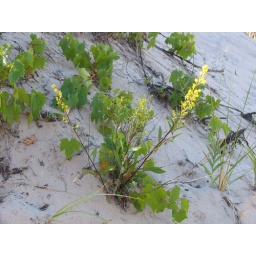
Mystery yellow flower, growing in the sand near Lake Michigan